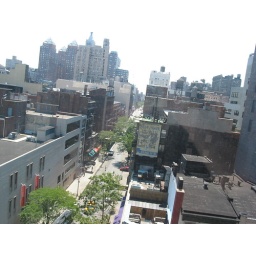
13th street from the 8th floor of a building in 5th ave.